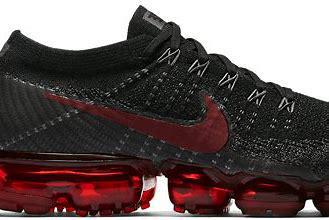
Brand: Nike
Model: Air Vapormax 2023 Flyknit